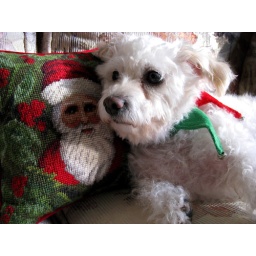
Bebe is a rescue dog and she made herself right at home in her new surroundings!!